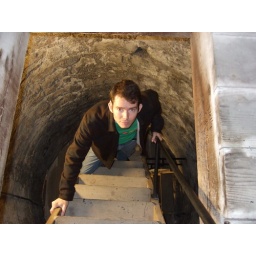
the steep climb up a set of (new) stairs in a castle tower